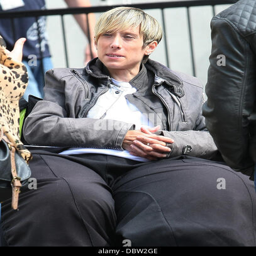
tv personality outside the studios .